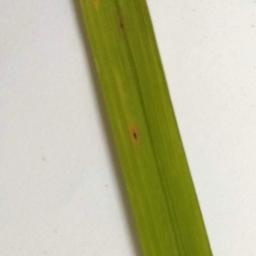
Label: Rice___Brown_Spot